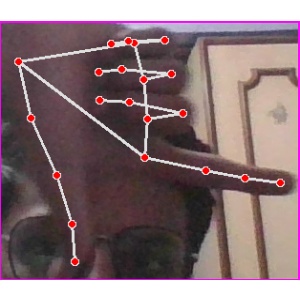
अक्षर: ख